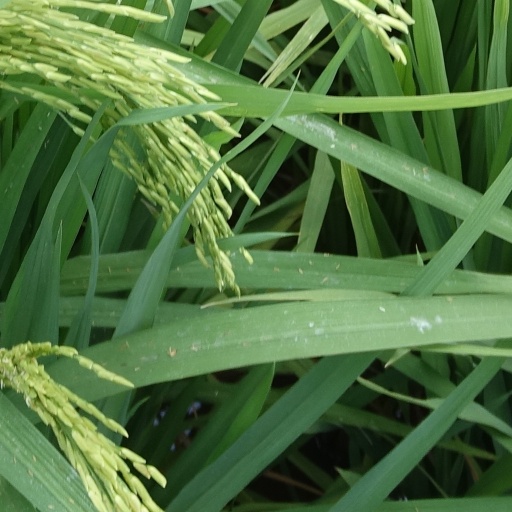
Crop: rice